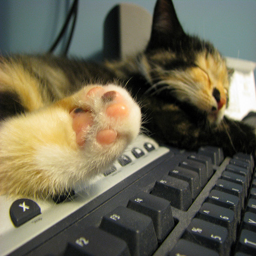
A cat laying on top of a computer keyboard.
a little kitty laying on part of a keyboard
A very cute cat laying down on a keyboard.
The cat is laying down on the keyboard on the desk.
A cat sleeping on top of a keyboard.